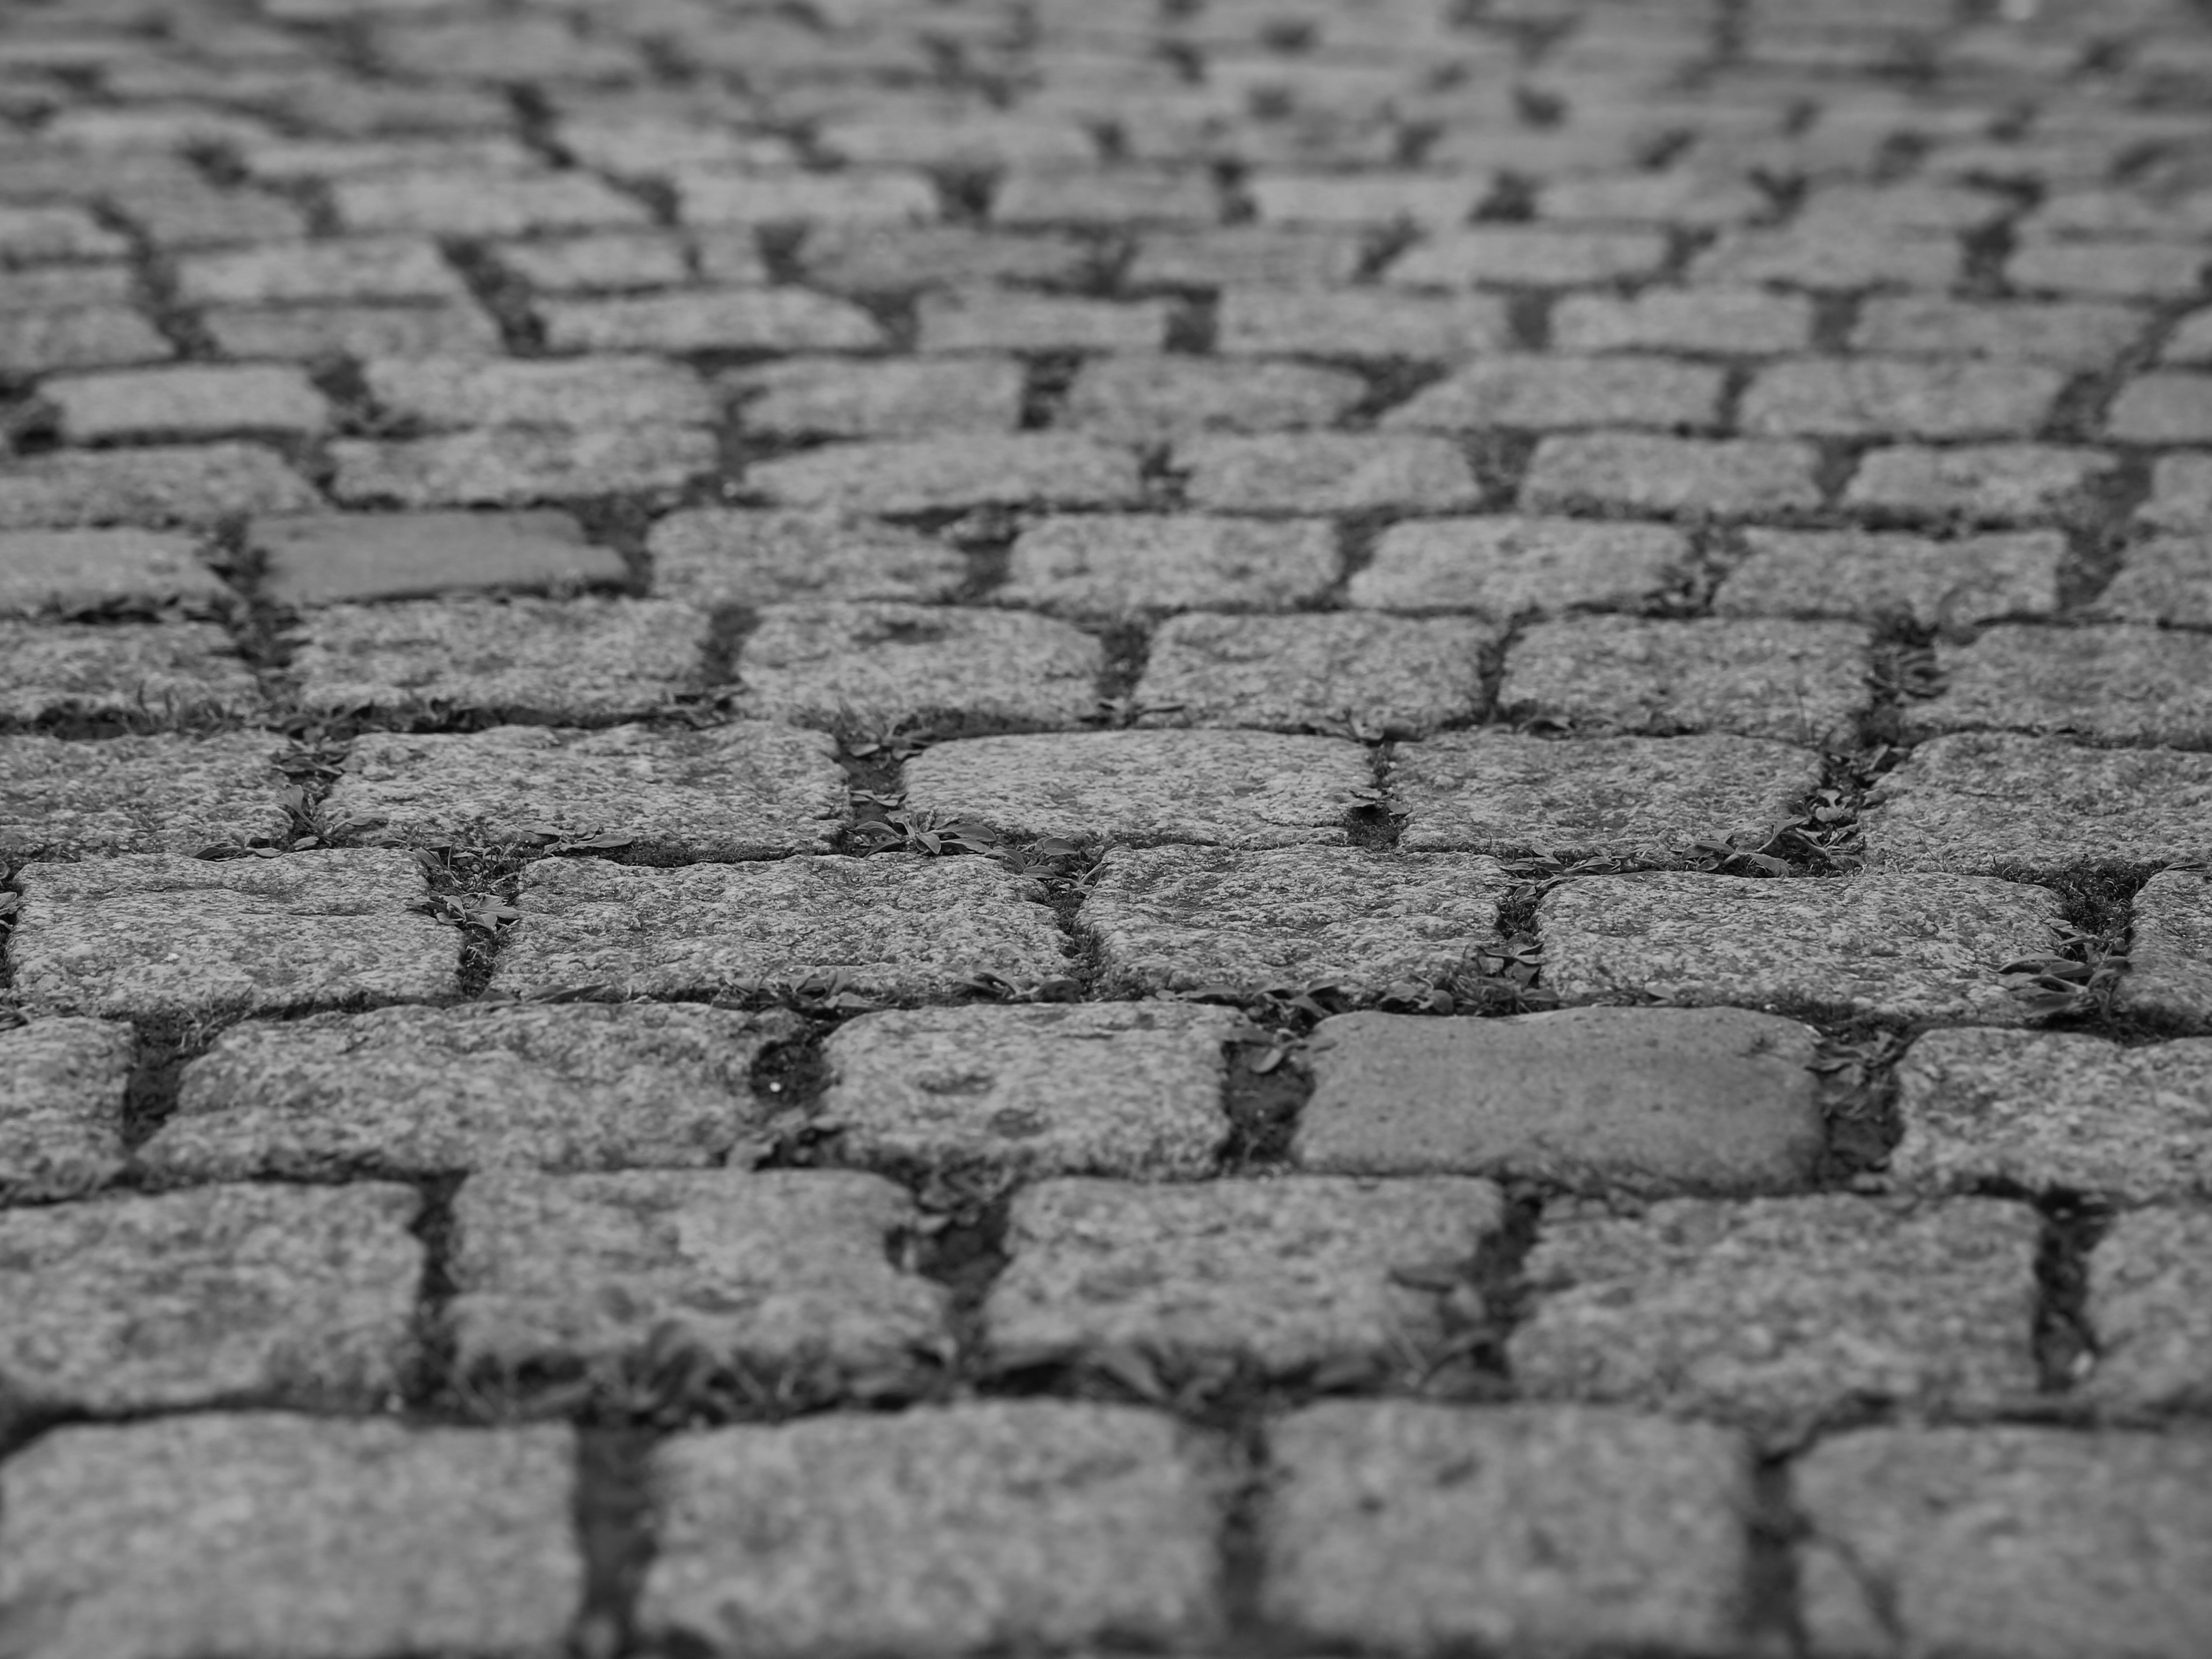
black and white, road, ground, texture, floor, cobblestone, wall, stone, asphalt, pattern, line, soil, stone wall, monochrome, brick, patch, granite, cobblestones, flooring, road surface, monochrome photography, outdoor structure